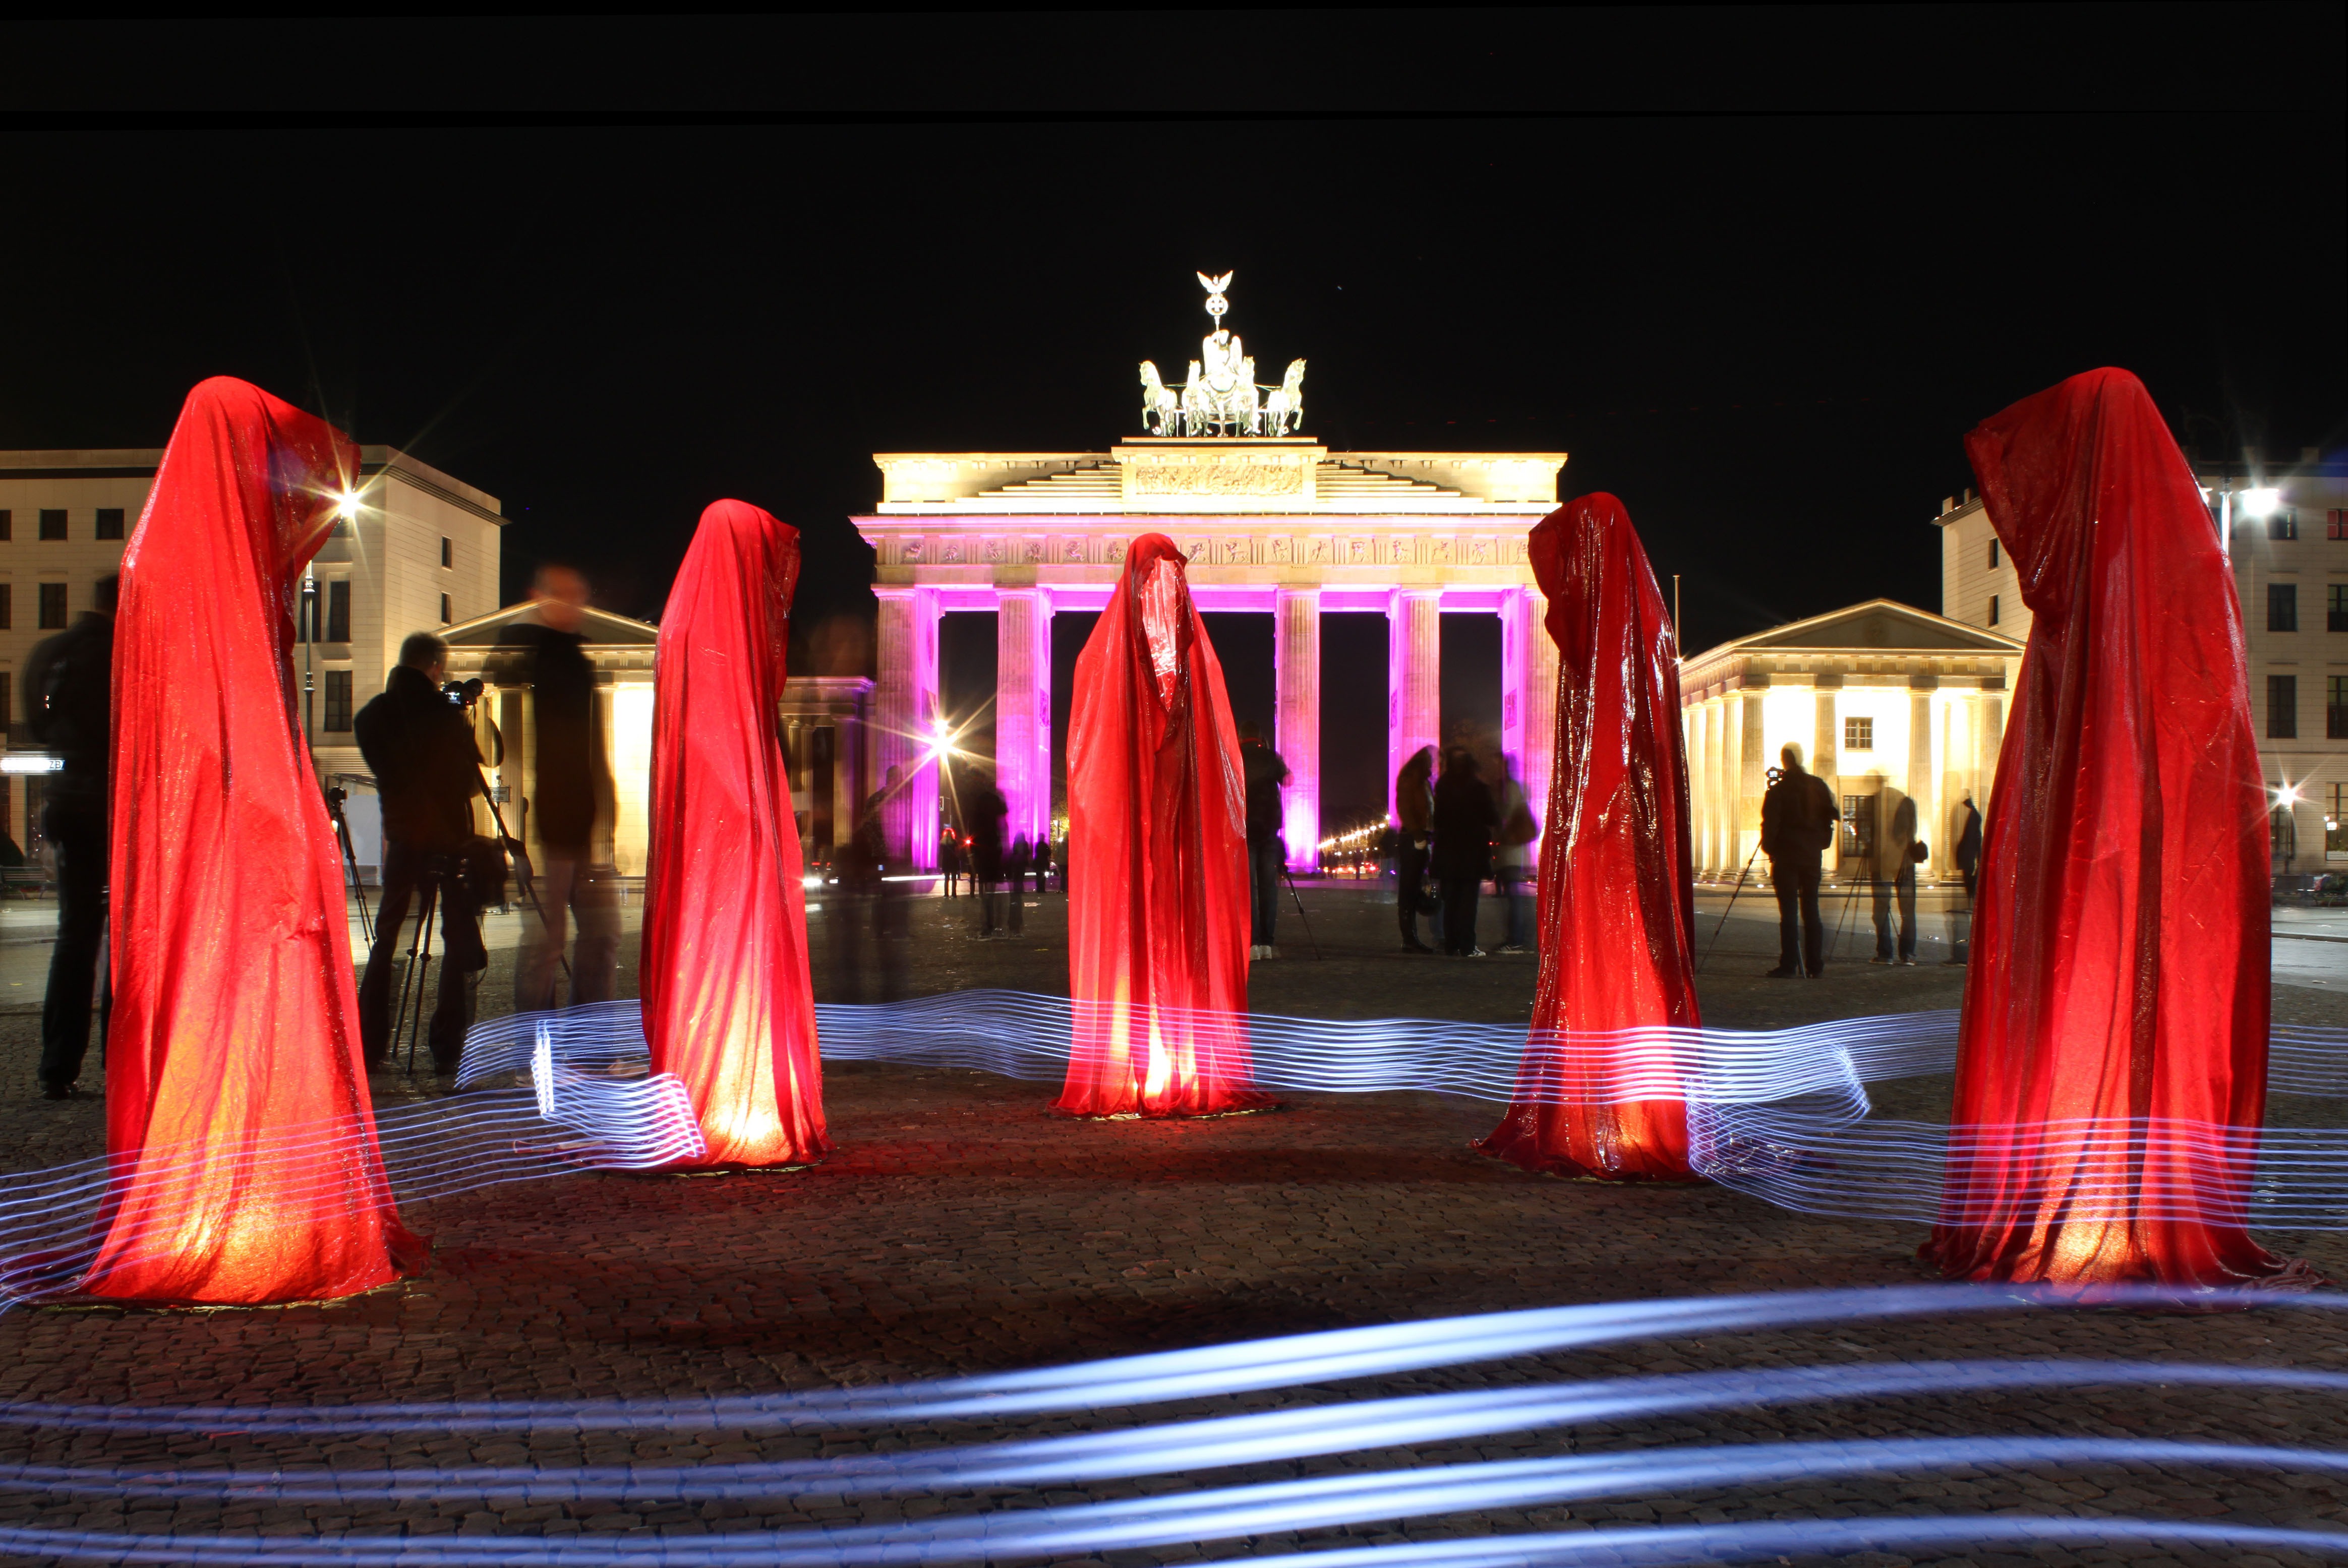
architecture, antique, building, red, color, show, christmas, lighting, christmas decoration, stage, arts, germany, berlin, culture, artists, brandenburg gate, musical theatre